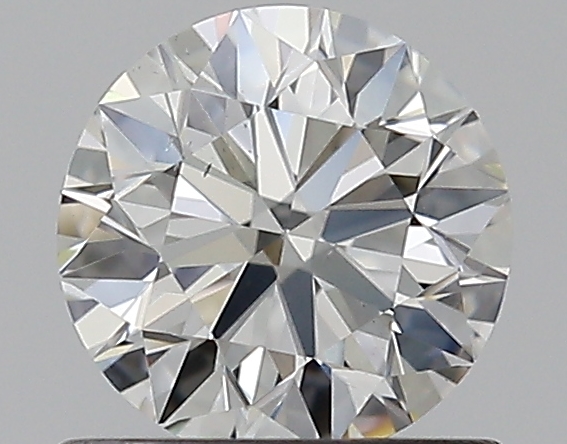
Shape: round
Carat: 0.7
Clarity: VS2
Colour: H
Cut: EX
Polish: EX
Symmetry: EX
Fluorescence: N
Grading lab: GIA
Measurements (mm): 5.64 x 5.67 x 3.52